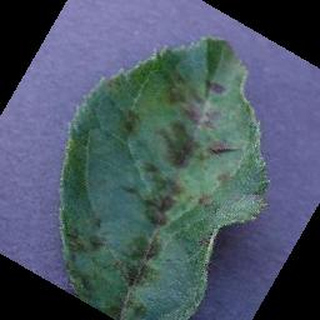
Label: apple_apple_scab